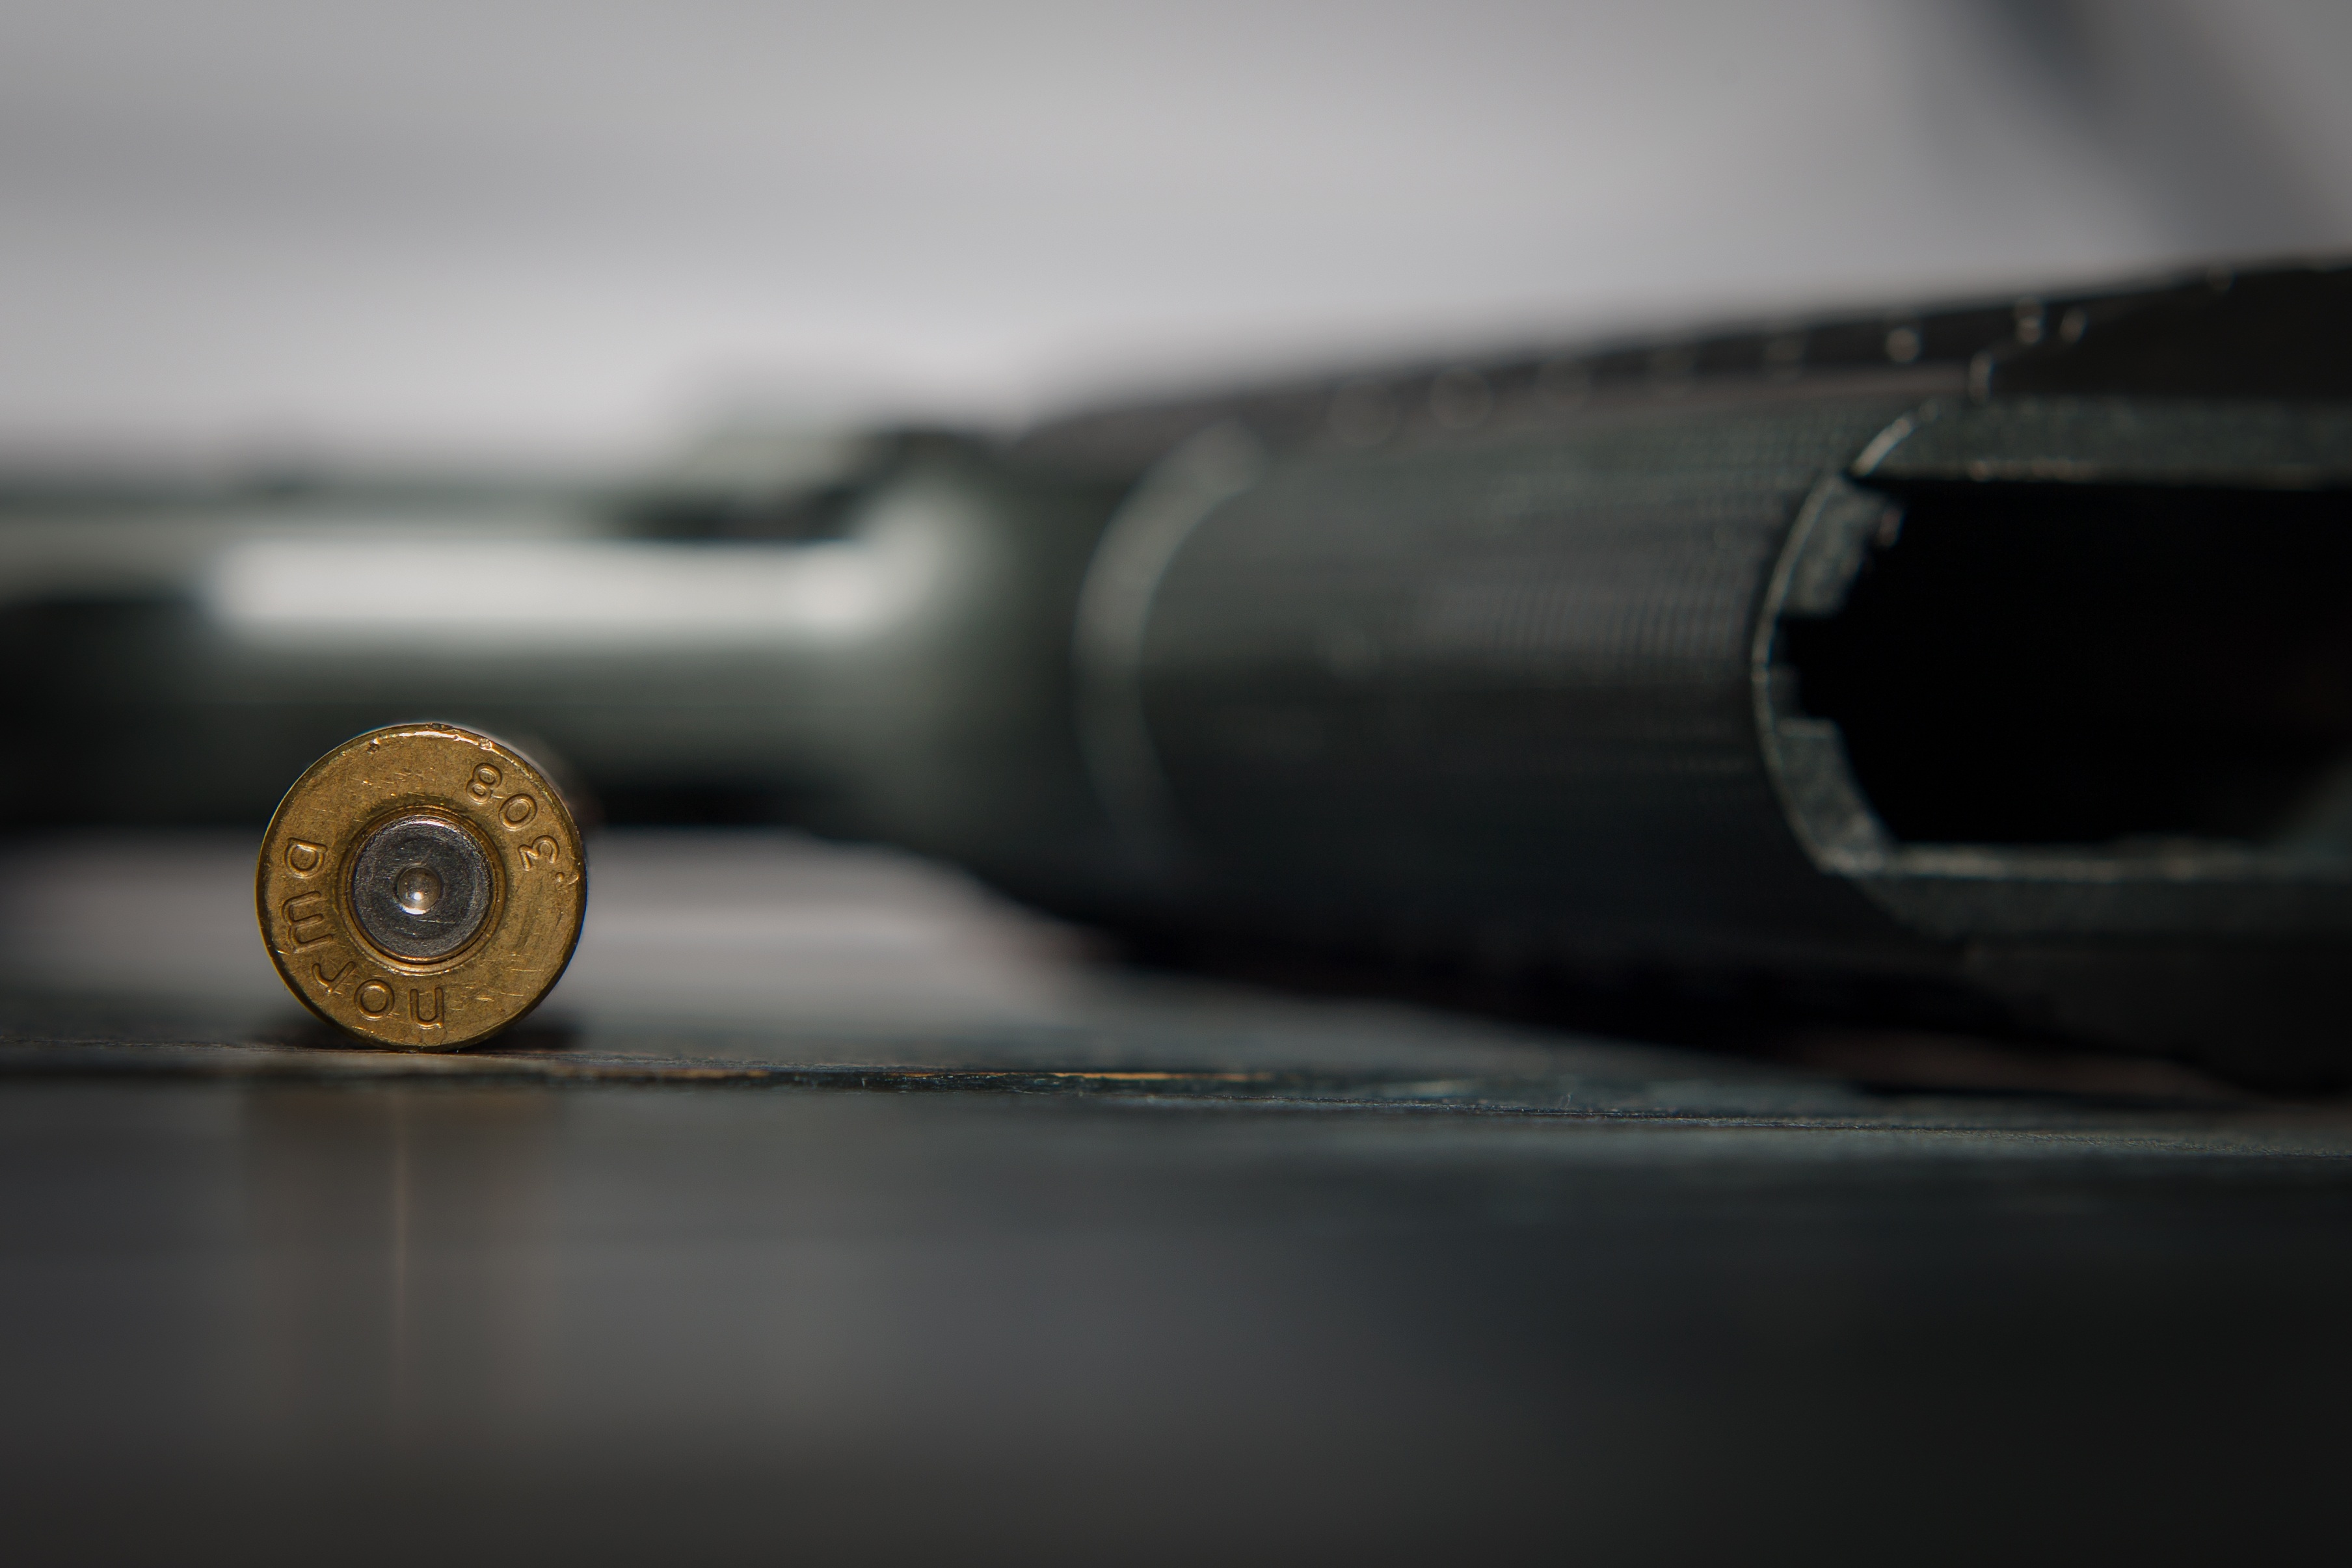
weapon, close up, gun, ammunition, pistol, shotgun, macro photography, firearm, trigger, gun barrel, automotive design, gun accessory